Sky Captain and the World of Tomorrow

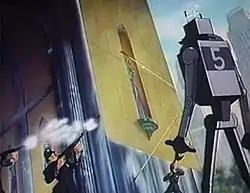
Robot #5 terrorizes the city in "The Mechanical Monsters" (1941).

The army of giant robots seen in the film – both flying over the city and later various models in Sky Captain's massive warehouse, particularly one designated as number "5" – are a homage to the Paramount Pictures "Superman" cartoon "The Mechanical Monsters" (1941), produced by Fleischer Studios. The radio signal tower calling for Sky Captain is a stylized version of the color RKO logo (the film was released after RKO's successor, RKO General, sold off their TV stations as a result of corporate misconduct). The giant robots heat rays use the same sound effects as the Martian flying machines from the 1953 version of "The War of the Worlds".